Brumby

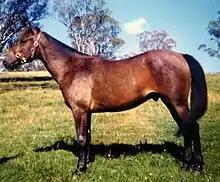
A bay horse (brown body with black mane and tail) wearing a headcollar, standing in a green paddock with trees in the background

Brumbies have been captured, fitted with GPS tracking collars and used in extensive comparative research into the effect of terrain on the morphology and health of different horses' hooves. They have their paths of movement, diet, watering patterns and mob structure tracked and recorded.